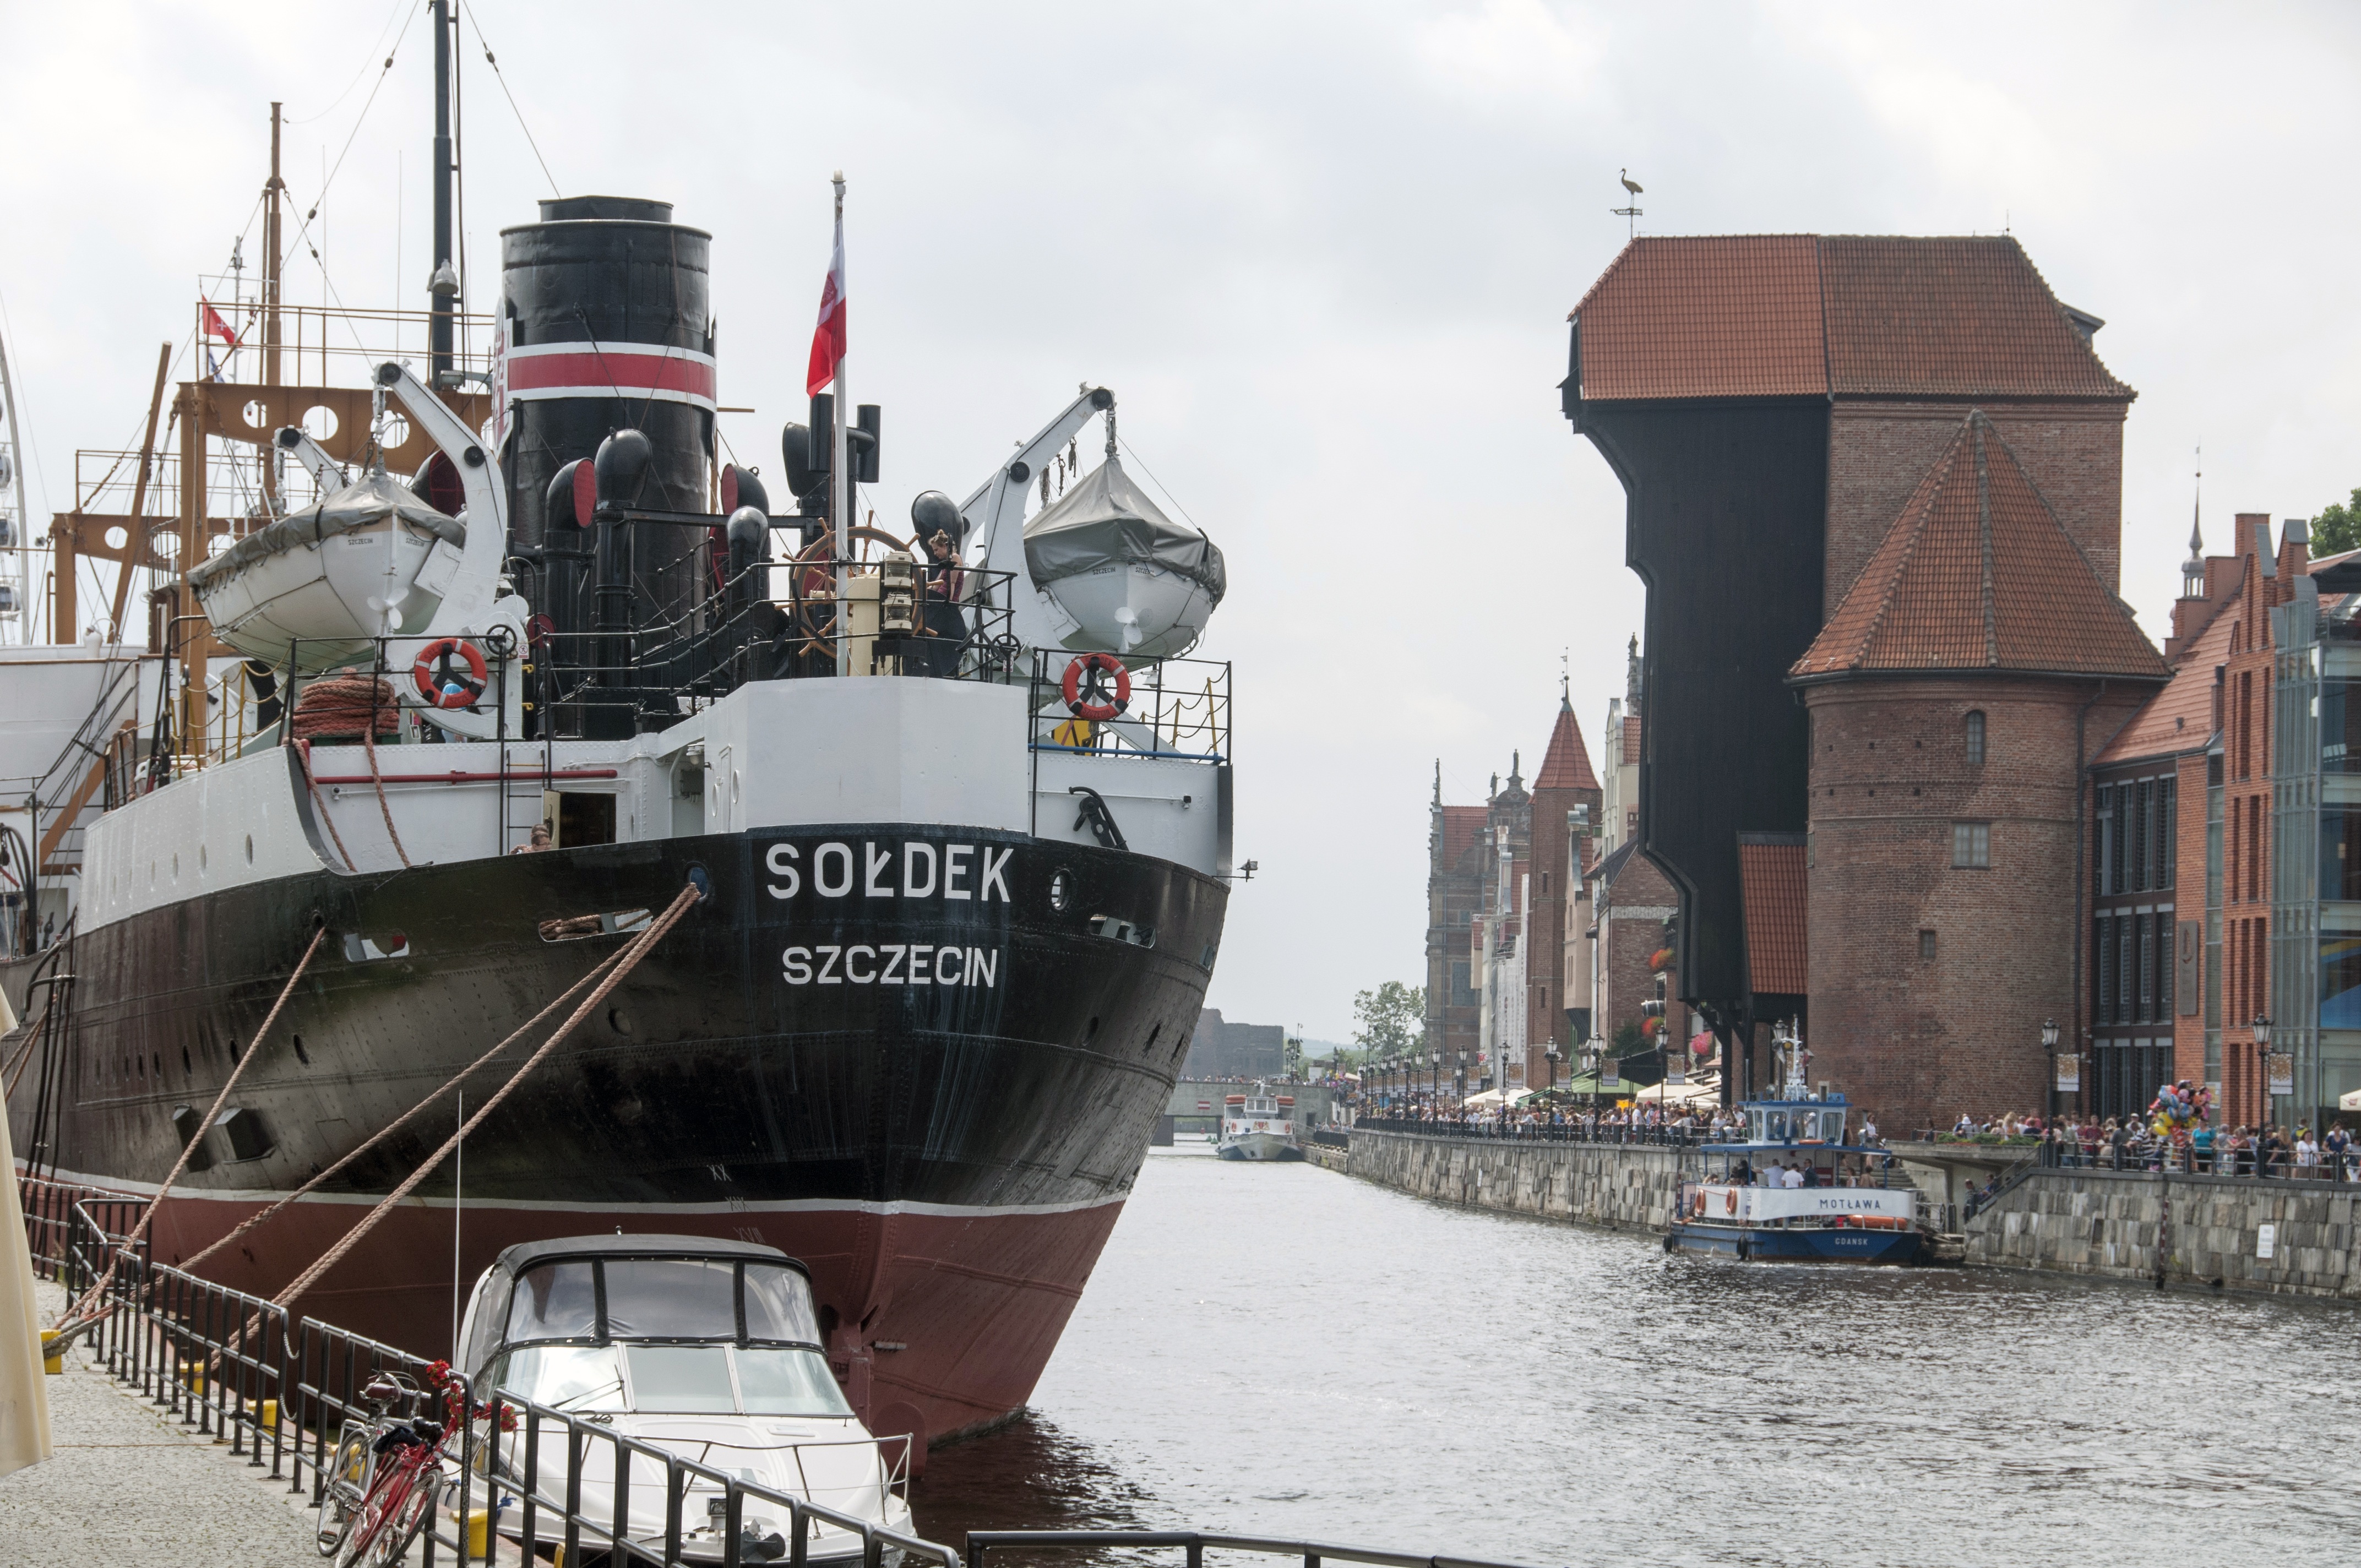
sea, architecture, boat, city, ship, vehicle, harbor, tourism, waterway, old town, poland, crane, channel, tugboat, watercraft, old houses, the museum, old buildings, fishing vessel, the old town, gdansk, so dek, old mot awa, freight transport